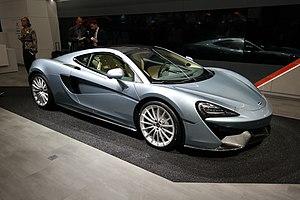
Salon international de l'automobile de Genève 2017